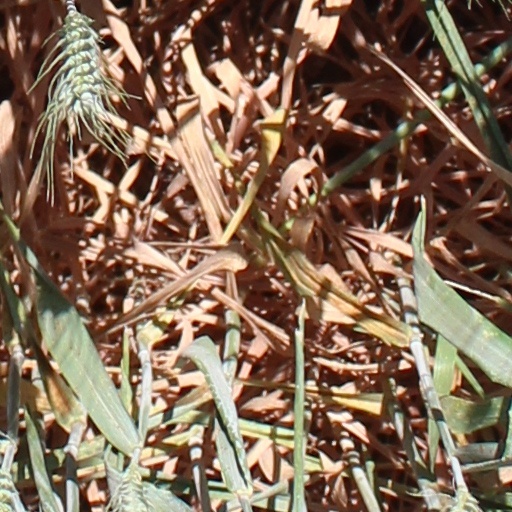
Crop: wheat